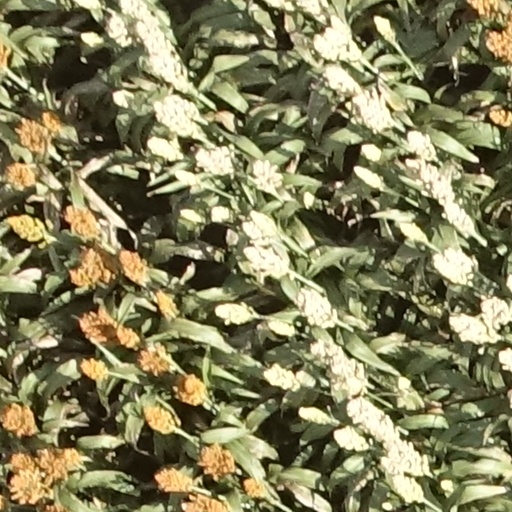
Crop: sorghum